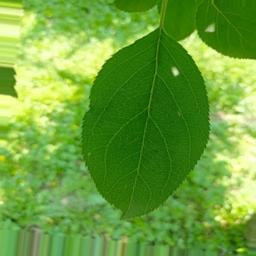
Label: Healthy